Carland Cross (TV series)

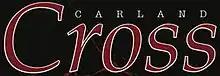
Intertitle

Carland Cross was a 1996 animated detective television series developed with the collaboration of Belgian, French and Canadian broadcasters. It spanned 26 episodes (each 26 minutes in length) and was based on the comics The Adventures of Carland Cross, by Belgian natives Olivier Grenson and Michel Oleffe. Carland Cross tells the story of a fictional British private investigator specializing in curious and inexplicable cases. The series aired late 1996 under the French-language title "Carland Coss" and in other markets, such as Spanish, as Las aventuras de Carland Cross.